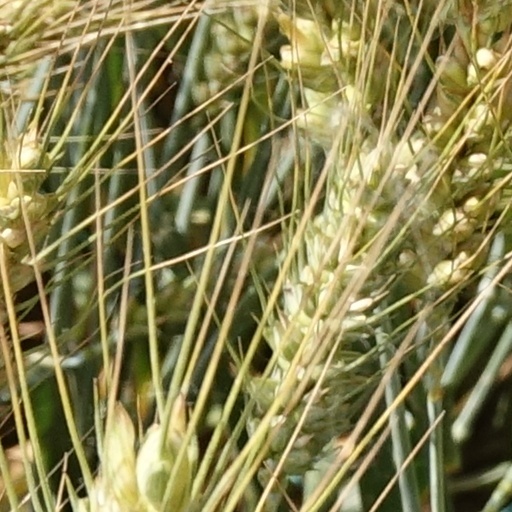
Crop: wheat